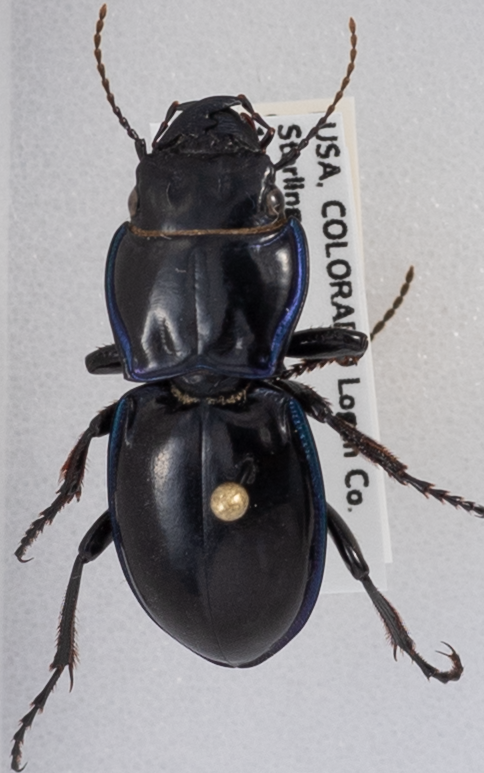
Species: Pasimachus elongatus
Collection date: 2020-08-26 04:00:00
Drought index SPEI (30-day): -1.852
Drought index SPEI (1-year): -1.45
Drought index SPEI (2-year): -1.01